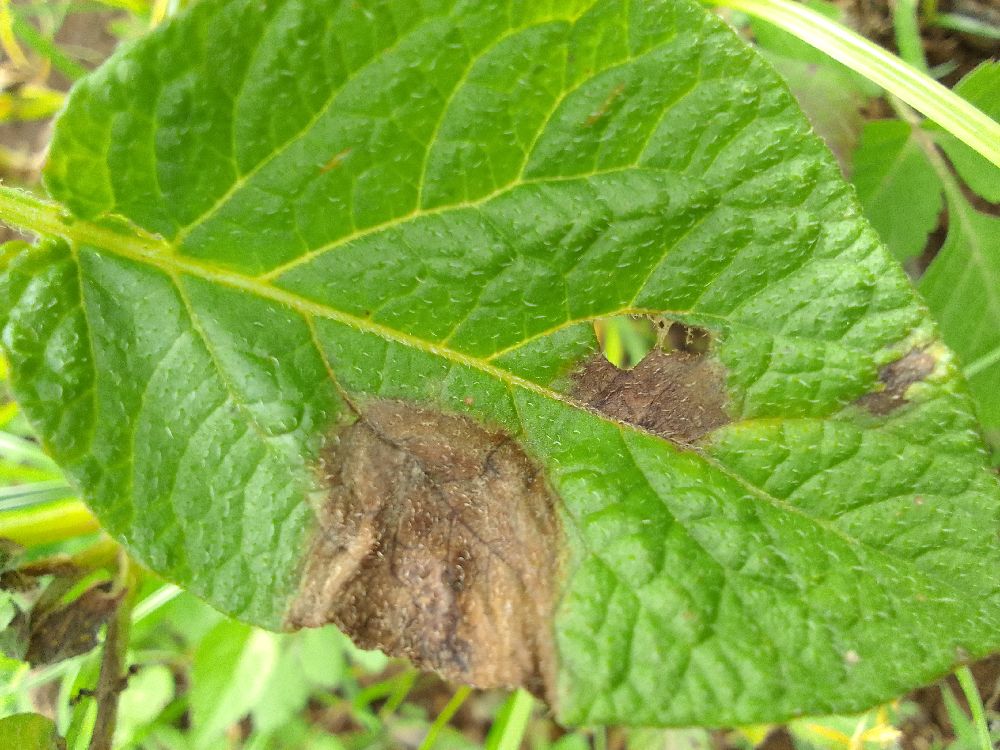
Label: Late blight